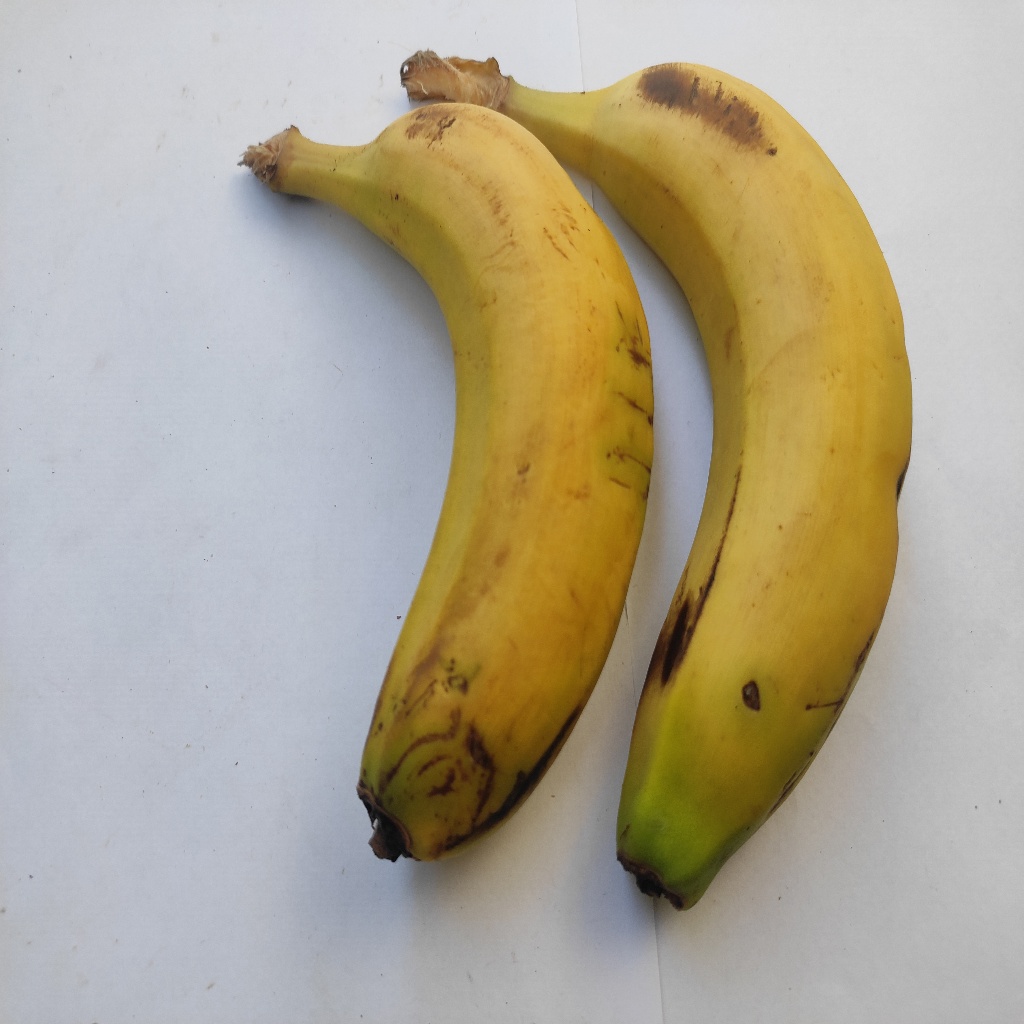
Crop: banana
Quality class: Class_A